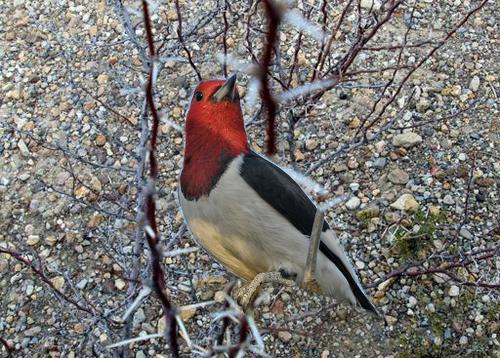
Bird species: Red_headed_Woodpecker
Bird type: landbird
Background: land